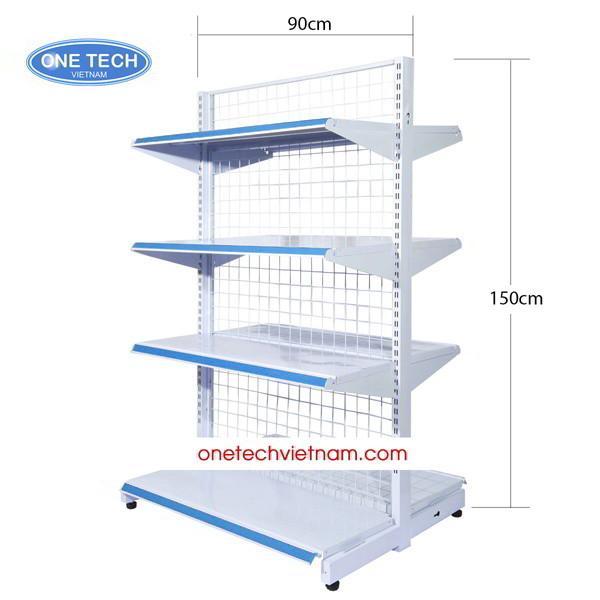
có một cái kệ hàng màu trắng xuất hiện ở trong bức ảnh